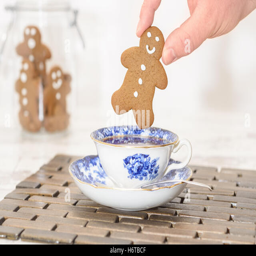
gingerbread man being dunked into a cup of tea with jar of cookies in the background